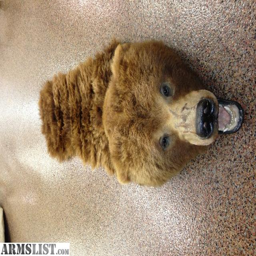
this is a real grizzly bear with a great